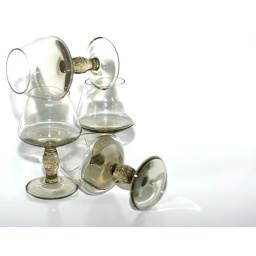
Some artistic glasses in the magic box :)